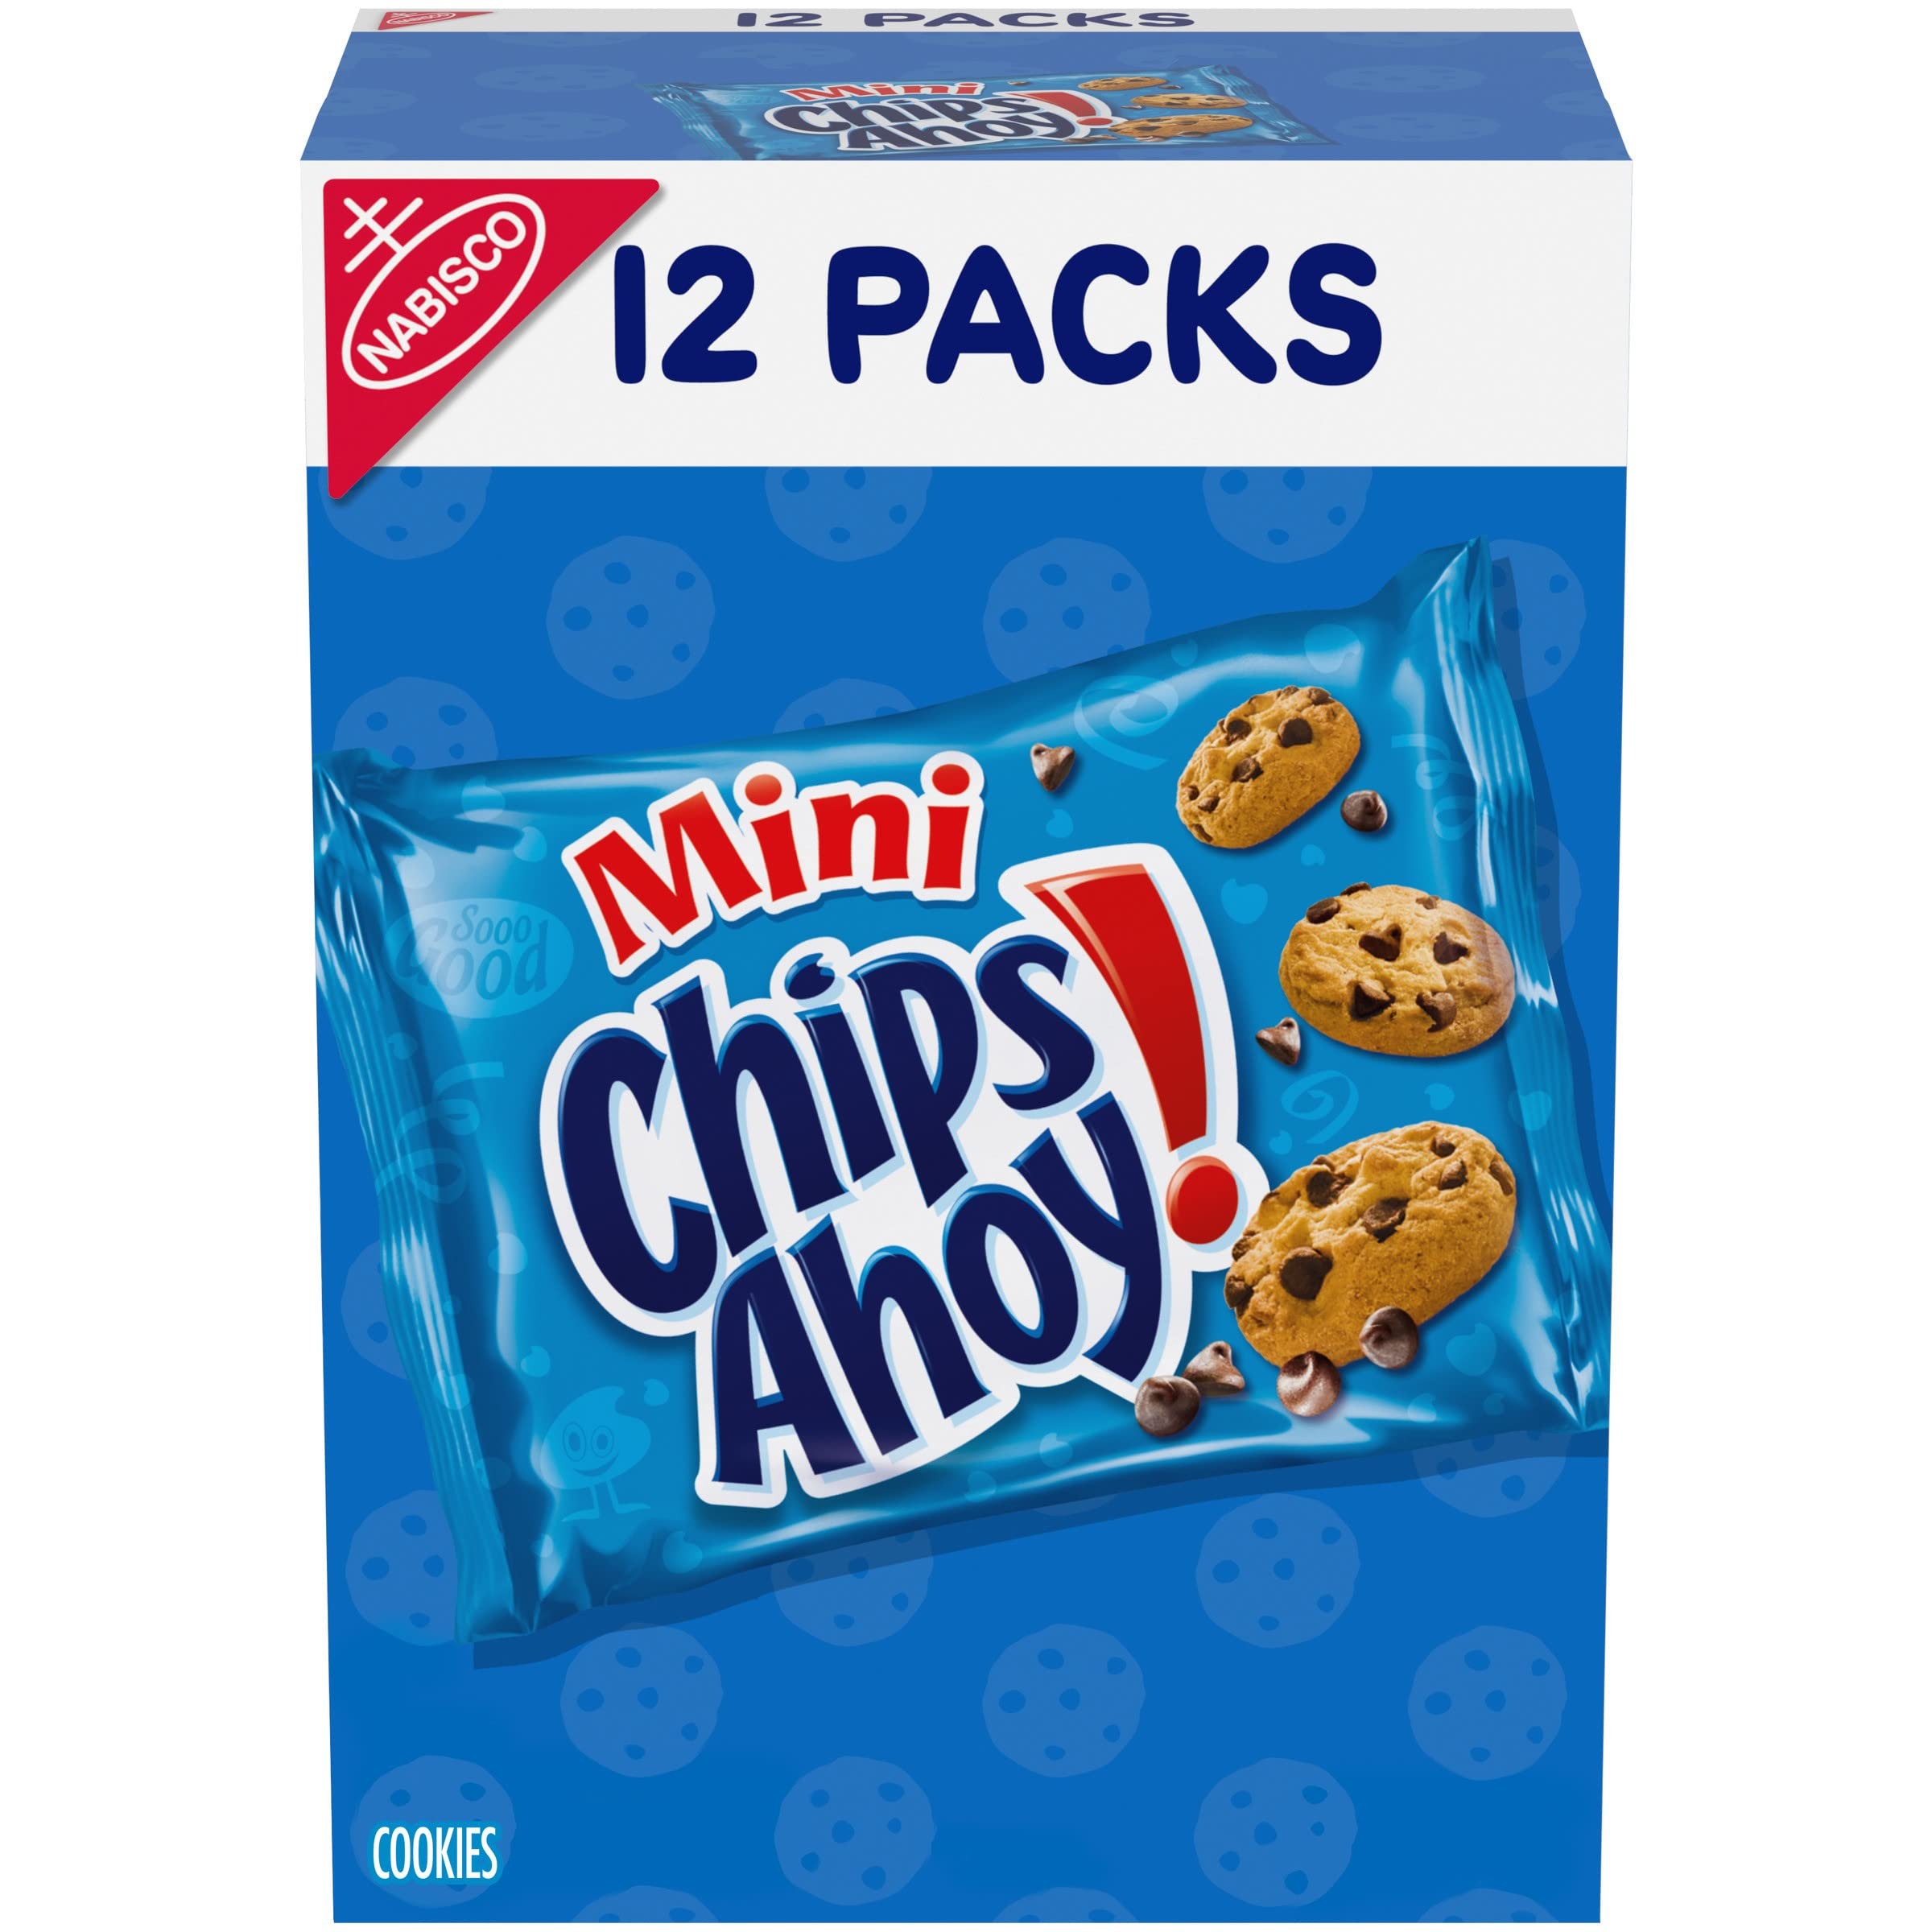
Item Name: CHIPS AHOY! Mini Original Chocolate Chip Cookies, 12 Snack Packs
Bullet Point 1: Twelve 1 oz snack packs of CHIPS AHOY! Mini Chocolate Chip Cookies (packaging may vary)
Bullet Point 2: Mini Kosher chocolate chip cookies
Bullet Point 3: Bite sized and baked to crunchy perfection for delicious lunch snacks, office snacks and school snacks
Bullet Point 4: Enjoy these mini CHIPS AHOY! cookies on their own or as ice cream toppers
Bullet Point 5: Individually wrapped cookie snack packs keep bulk chocolate chip cookies fresh and ready to take on the go
Value: 12.0
Unit: Ounce

Price: 7.49